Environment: real
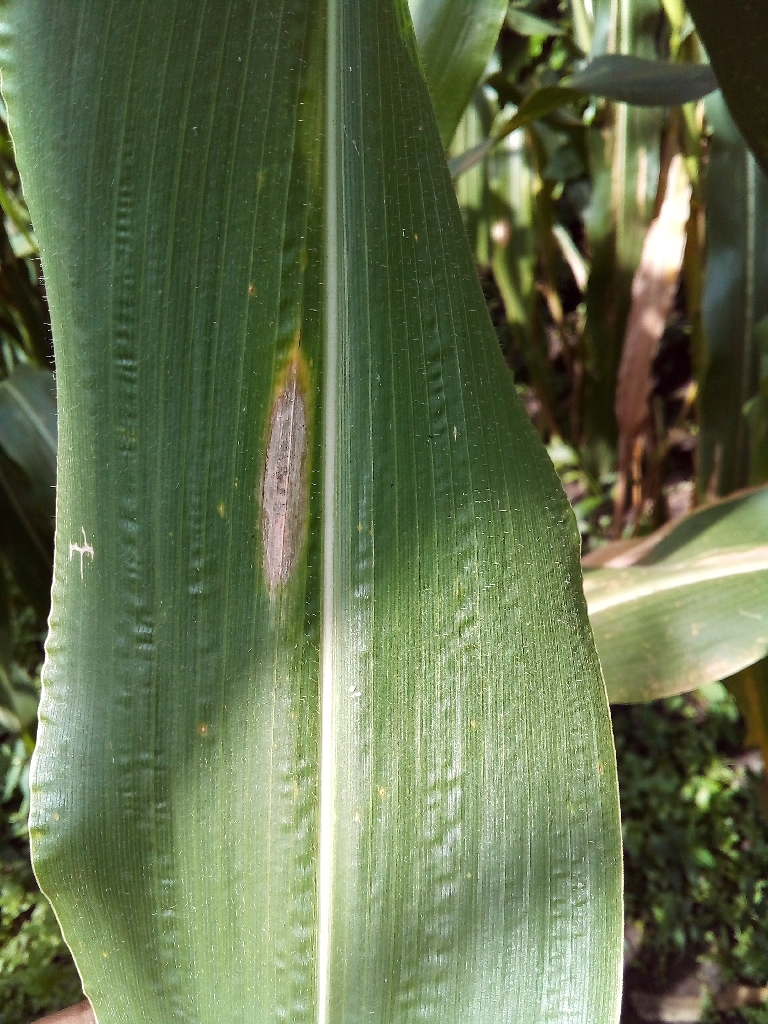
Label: northern_corn_leaf_blight